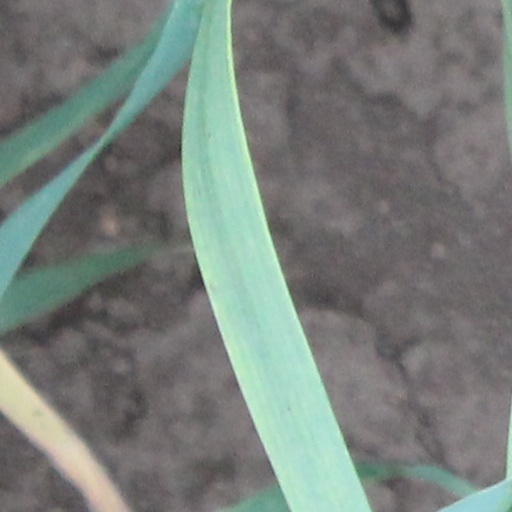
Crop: wheat